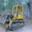
Label: tractor